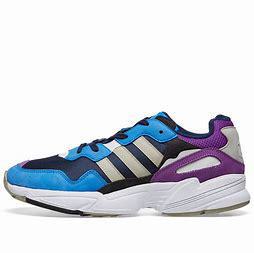
Brand: Adidas
Model: Yung 96